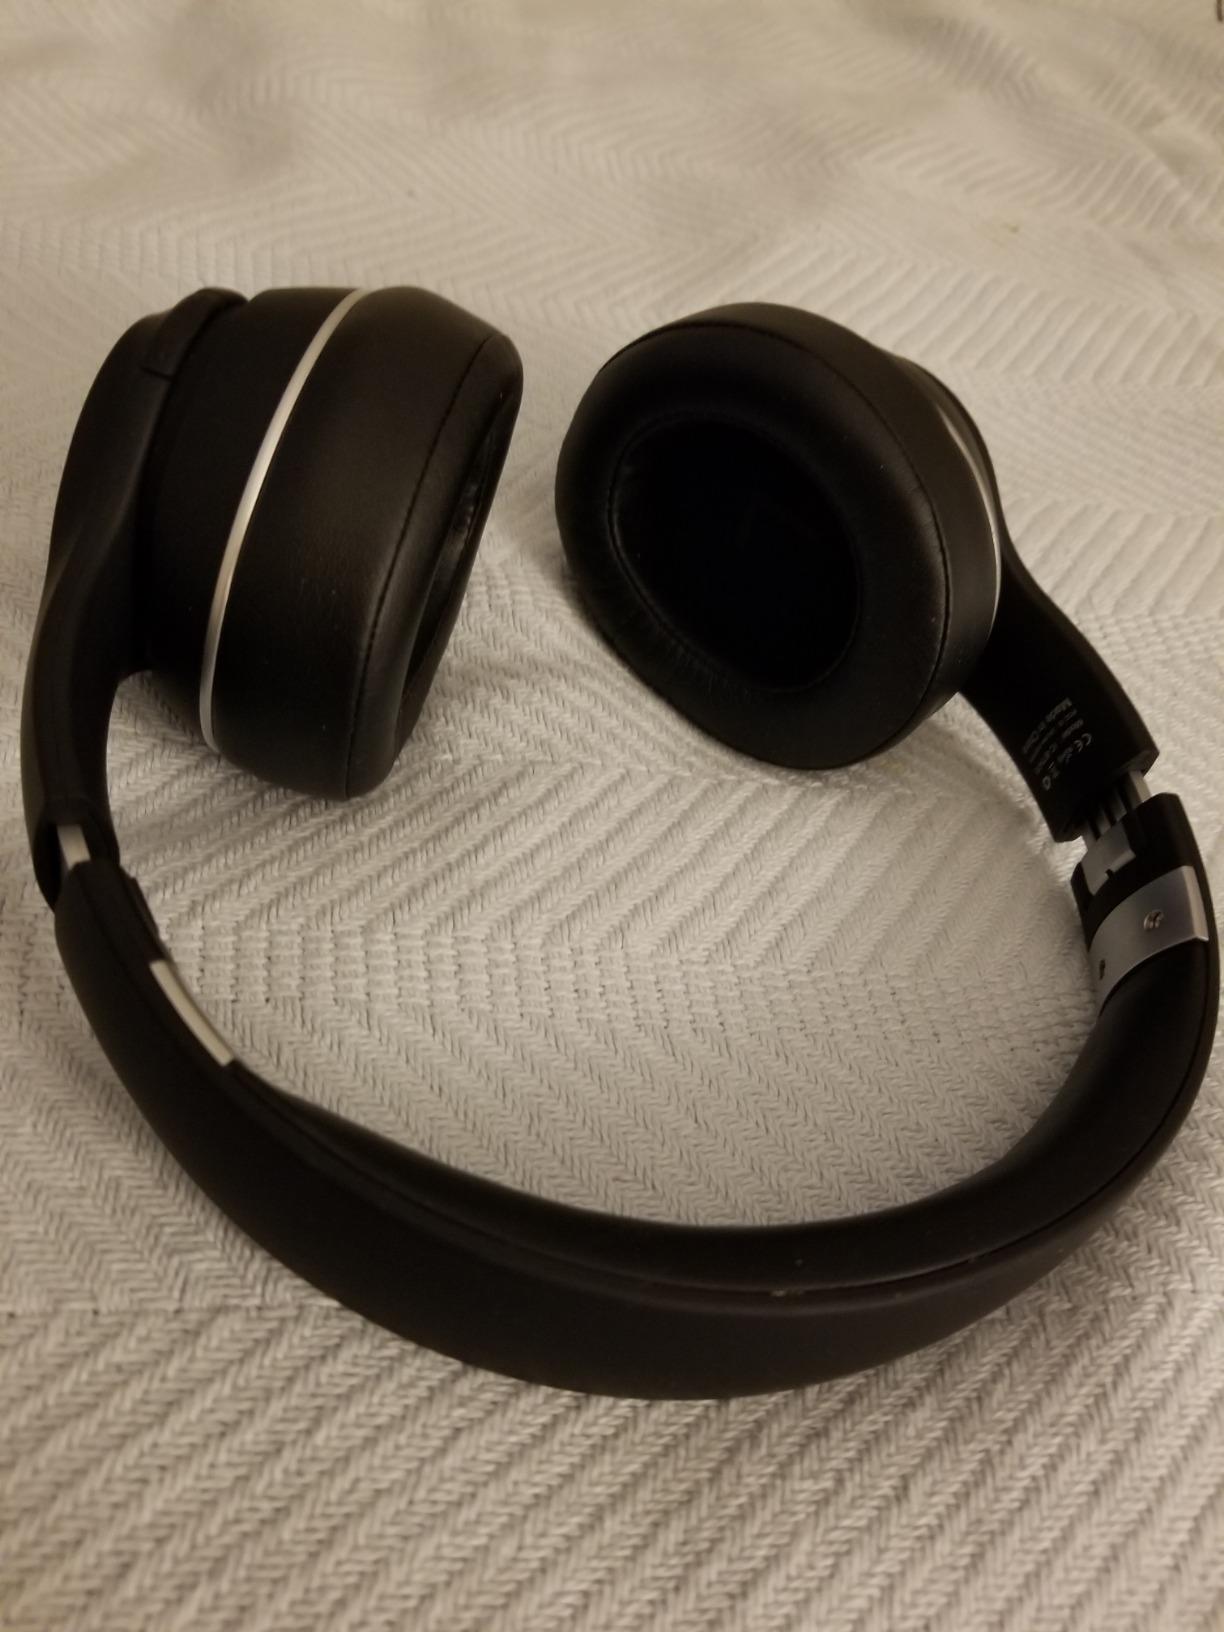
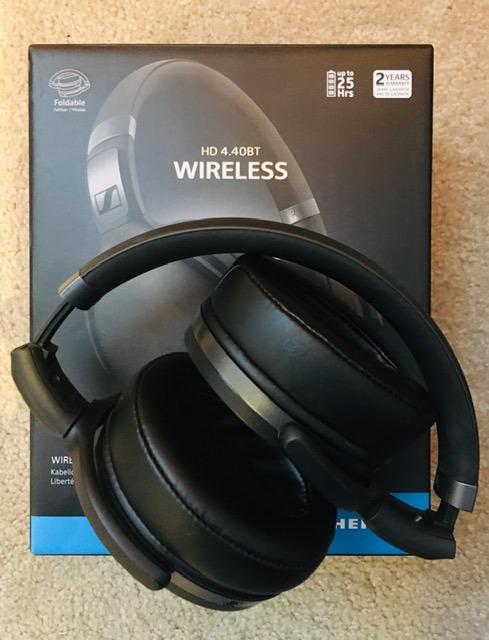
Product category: headphones
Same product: no